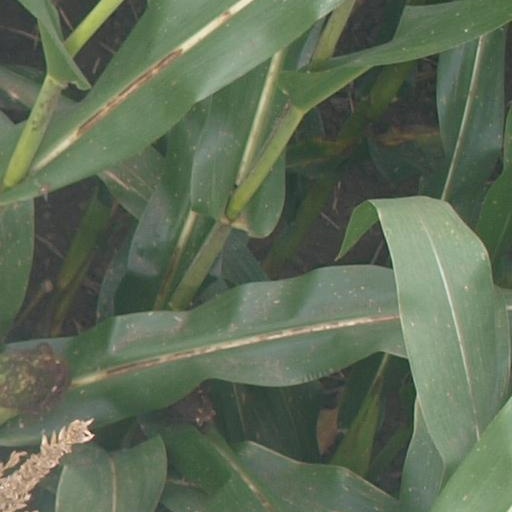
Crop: maize; corn